Swift Justice

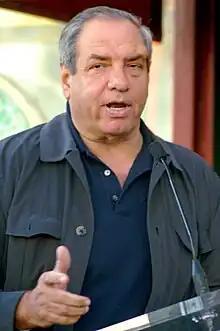
An older man wearing a light jacket over a blue shirt. He is looking toward the camera while speaking in a microphone.

Produced by Wolf Films in association with Universal Television, "Swift Justice" was created by Wolf and Richard Albarino. According to "New York"'s Maureen Callahan, the episodes, shot on location in New York, were low-budget productions. During filming, Jean-Claude La Marre, who guest starred as a hustler, was nearly arrested by a police officer. La Marre accused him of racial profiling. Representatives from "Swift Justice" and the NYPD did not comment on the incident. Rick Marotta produced the music, which "Variety"'s Todd Everett described as having a good synthesizer- and percussion-based sound. "Swift Justice" was the first time that Gary Glasberg wrote for an hour-long television program. Referring to the experience as his "big break", he would later be a showrunner for the police procedural "NCIS".